Ethio-Djibouti Railways

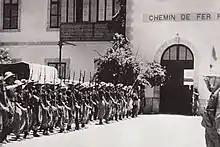
Blackshirts seize a railway station of the Ethio-Djibouti Railways in Dire Dawa, May 1936.

Ethiopia's share in the railway was seized by the Italian government in the Second Italo-Abyssinian War (1936), but the Anglo-French company continued to operate during the Italian occupation. Steam trains of the Krupp type took approximately 36 hours to travel the full length of the line. Increased speeds were achieved by importing trains made by the Italian manufacturers Ansaldo and Breda, along with self-propelled cars from Fiat. Travel time decrease to 30 hours.